Equatorial wave

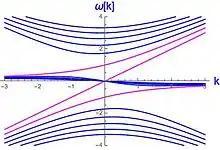
Dispersion relations for equatorial waves with different values of formula_13: The dense narrow band of low-frequency Rossby waves and the higher frequency Poincaré gravity waves are in blue. The topologically protected Kelvin and Yanai modes are highlighted in magenta

The Yanai modes, together with the Kelvin waves described in the next section, are rather special in that they are "topologically protected". Their existence is guaranteed by the fact that the band of positive frequency Poincaré modes in the f-plane form a non-trivial bundle over the two-sphere \sqrt